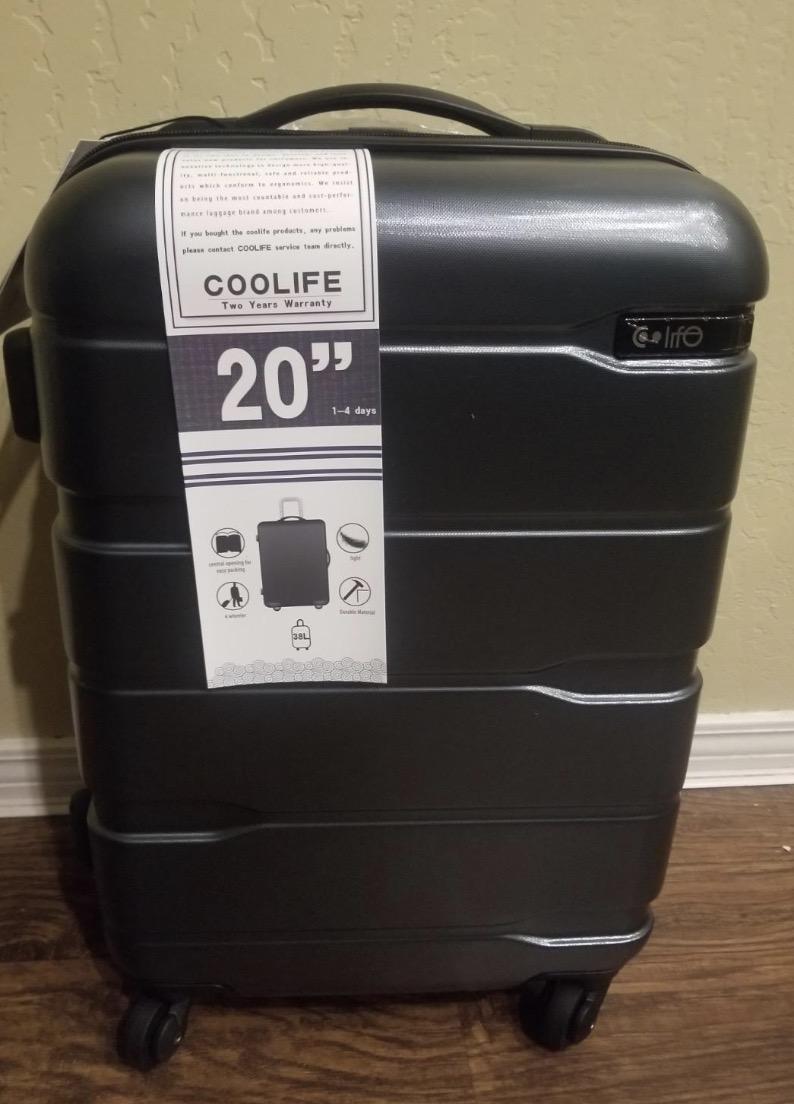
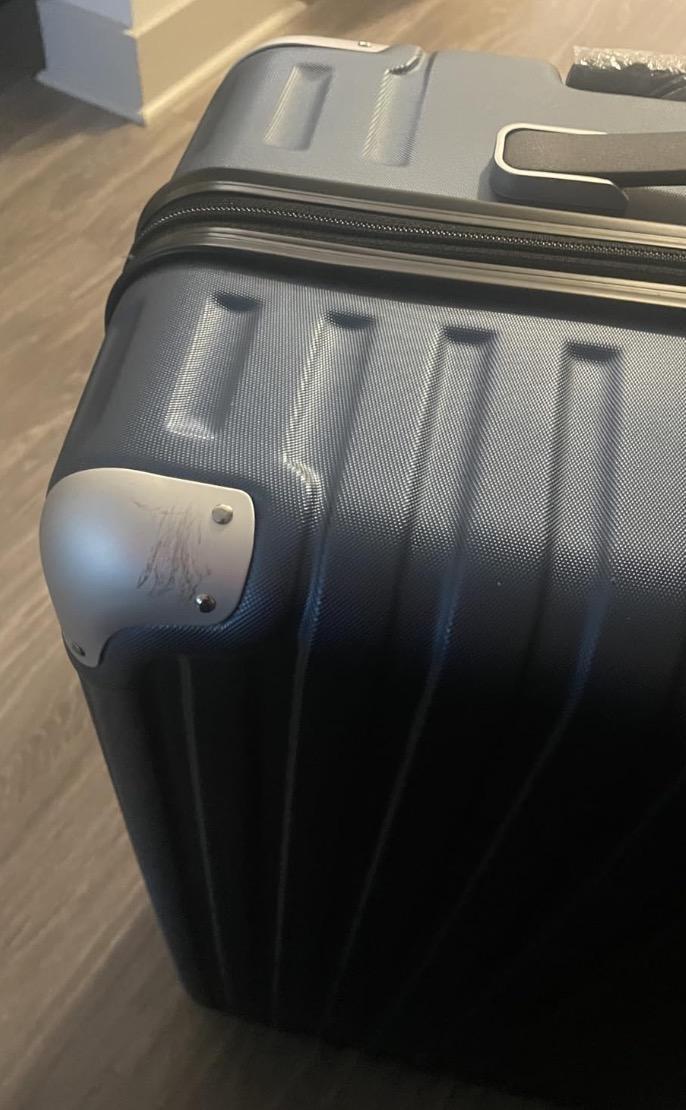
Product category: items_tea
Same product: no